Special Olympics World Games

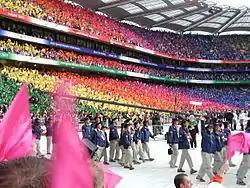
The crowd at the Special Olympics World Games Opening Ceremony in Croke Park, Dublin, Ireland, 2003

The Special Olympics World Games, also known as Special Olympiad, are an international sporting event for participants with intellectual disabilities, organized by the IOC-recognised Special Olympics organization.